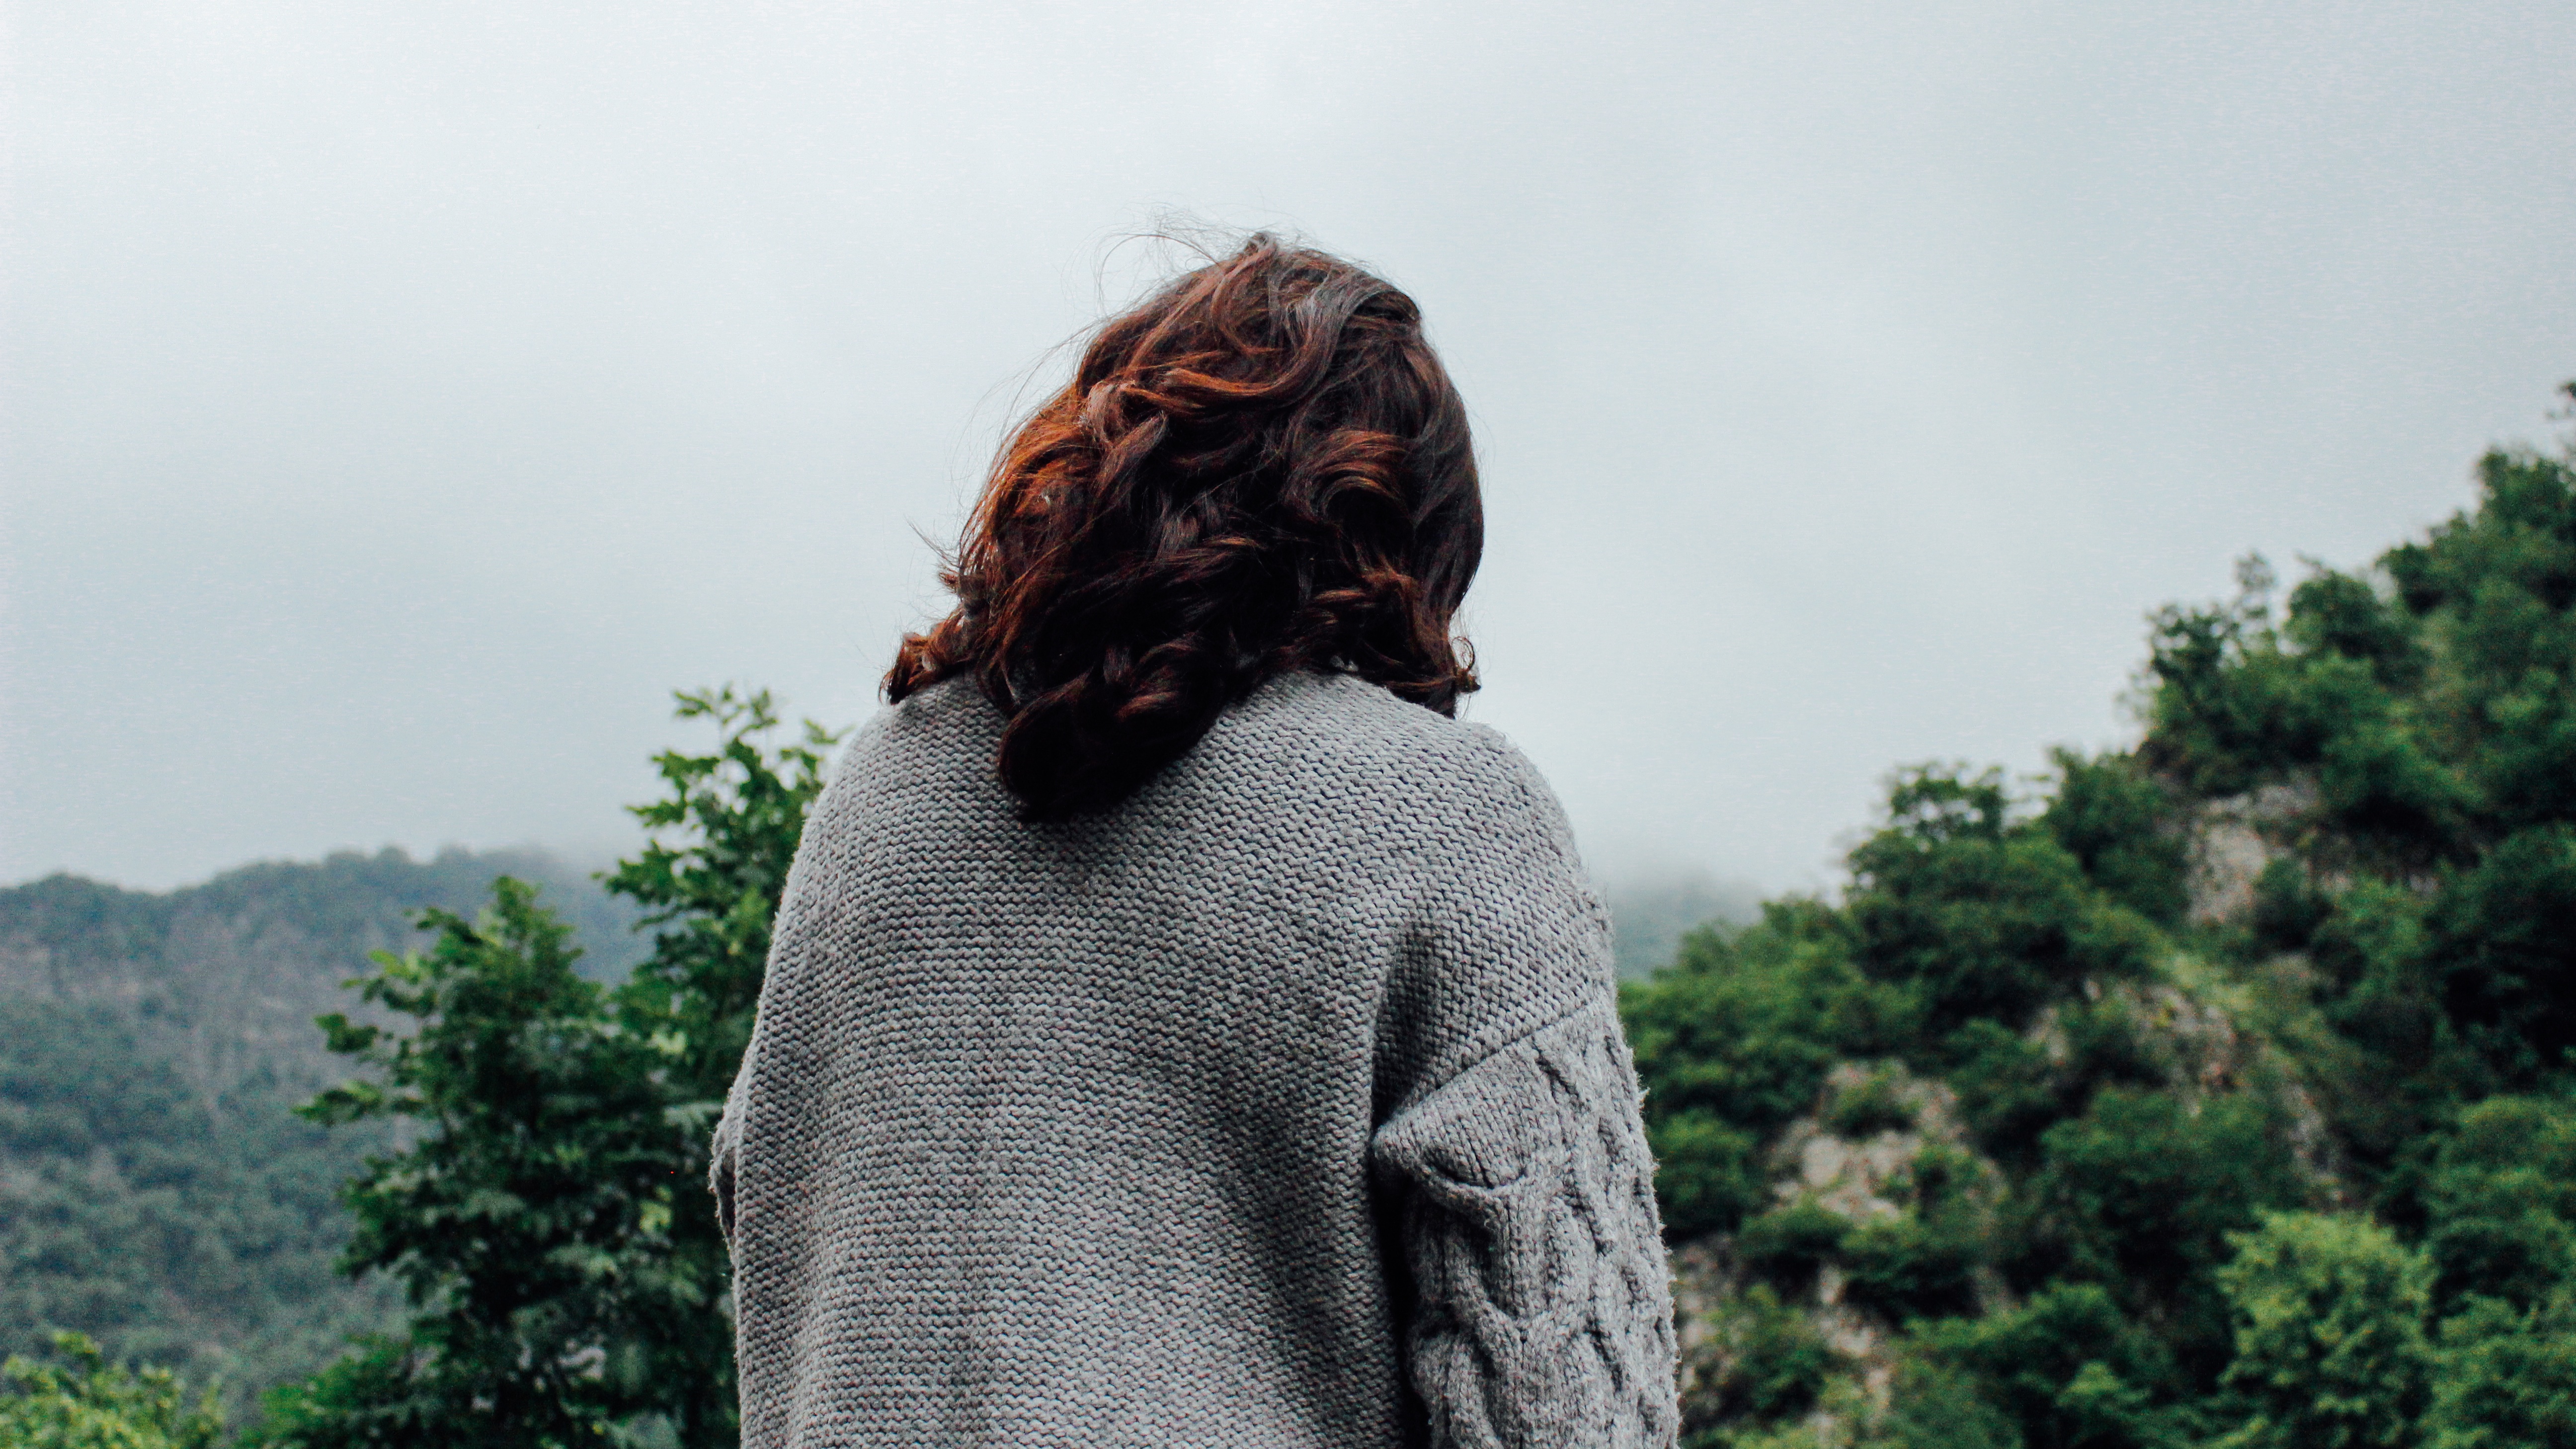
tree, forest, person, woman, monument, statue, sweater, temple